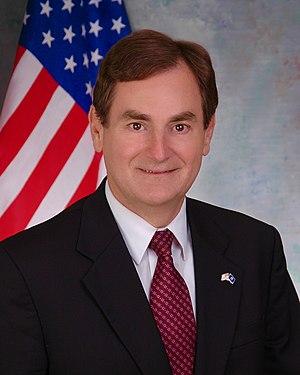
Richard Earl Mourdock, né le 8 octobre 1951 à Wauseon, est un homme politique américain. Membre du Parti républicain, il est trésorier de l'Indiana de 2007 à 2014. Il est le candidat nominé par son parti pour les élections de 2012 pour le Sénat des États-Unis, battu par le candidat du Parti démocrate, le représentant fédéral Joe Donnelly.